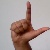
The image shows a hand gesture representing the letter 'L' in Indian Sign Language.